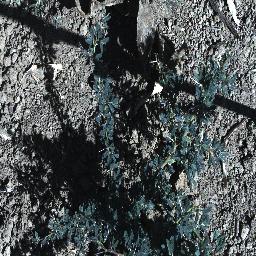
Label: prickly_acacia